Beckington Castle

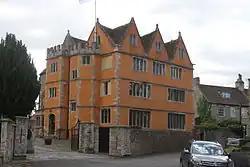
Beckington Castle in 2015

Beckington Castle is a historic house in the village of Beckington, Somerset, England. It is a Grade II* listed building.